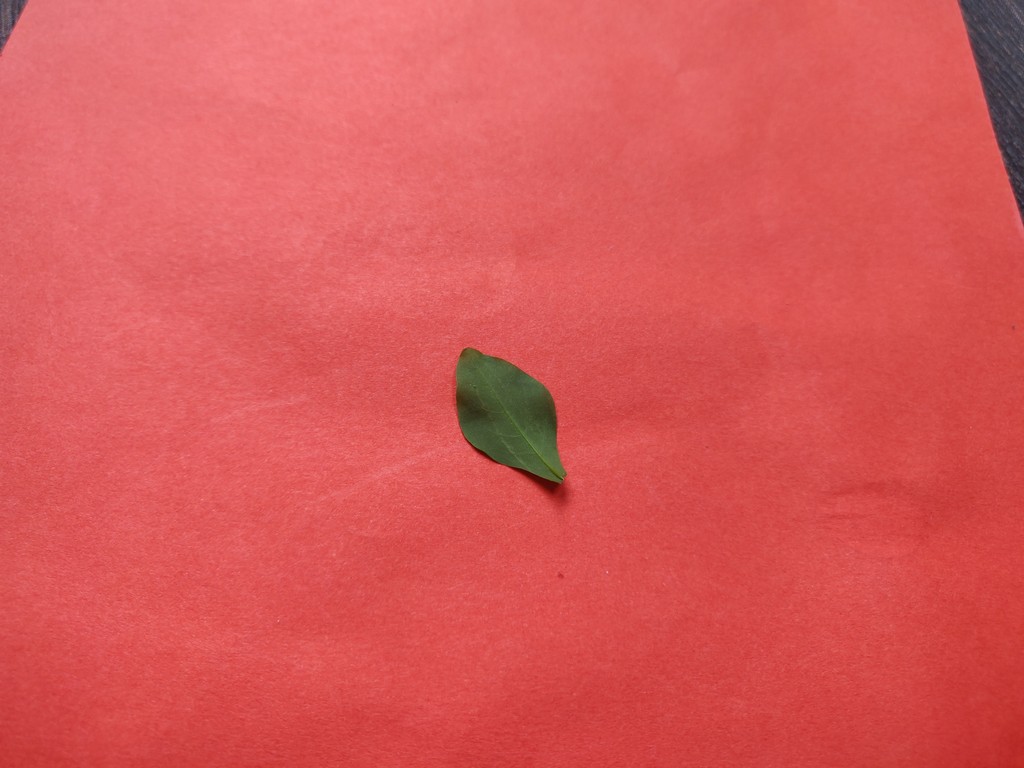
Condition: Healthy
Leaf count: single
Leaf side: back